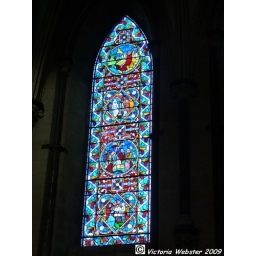
Stained glass window in Lincoln Cathedral